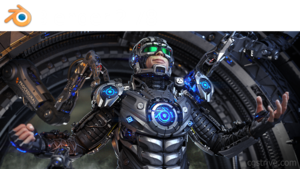
Blender est un logiciel libre de modélisation, d’animation par ordinateur et de rendu en 3D, créé en 1995. Il est actuellement développé par la Fondation Blender.